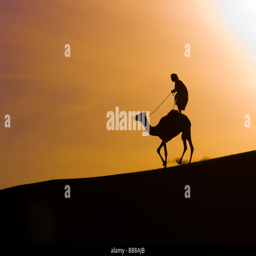
boy riding a camel the capital